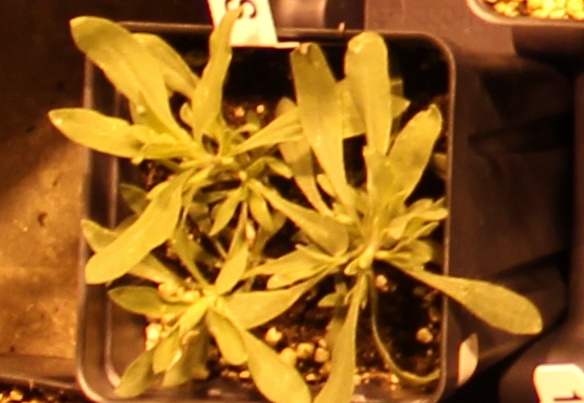
Label: Kochia